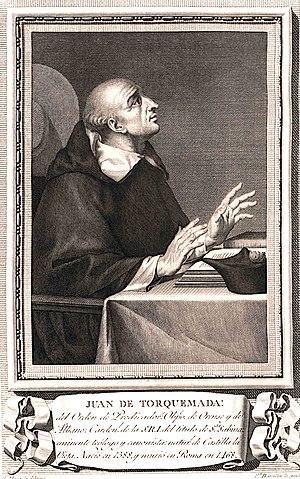
Juan Torquemada, né en 1388 à Valladolid, dans le royaume de Castille et mort le 26 septembre 1468 à Rome dans les États pontificaux, est un cardinal espagnol du XVᵉ siècle, membre de l'ordre des dominicains.